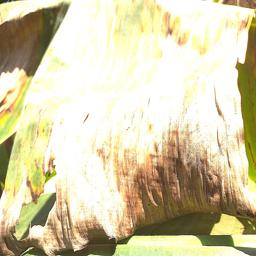
Label: MALBHOG LEAF